Siege of Kimberley

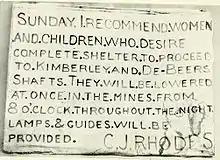
Rhodes's message to the residents of Kimberley, offering shelter in the Kimberley Mine

The Boers countered on 7 February with a much heavier 100-pounder named "Long Tom"; it had been disabled by British saboteurs at Ladysmith, before being repaired at Pretoria, and brought to Kimberley. In addition to having larger shells than any of the siege guns used up to that point, its longer range meant that it could also target any location in Kimberley. The town's inhabitants had become accustomed to shelling by smaller guns and were to some extent able to take shelter and to carry on their daily lives. The new gun immediately changed the status quo, as terrified residents were no longer able to find sanctuary anywhere at ground level. Rhodes published a notice inviting people to take shelter in the Kimberley Mine in order to avoid its lethal shelling. Fortunately for the defenders, the gun did not use smokeless powder, so observers were able to give residents up to 17 seconds warning to take cover when a shell was incoming. Labram was the most notable civilian casualty, when he was killed within a week of the end of the siege, ironically by a Boer shell from the Long Tom gun brought to counter his own gun. Kekewich arranged a full military funeral for him, which was well attended, but took place after dark for safety reasons; the procession was targeted by Boer shelling with the help of a traitor inside the town who lit the area with a flare.